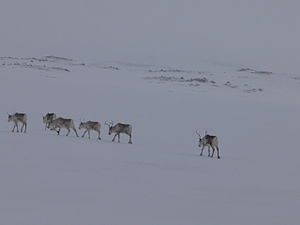
Island / Økonomi / Turisme
Rensdyrflok mellem Egilsstaðir og Mývatn
Island er en nordisk europæisk østat, der ligger, hvor Nordatlanten møder Ishavet på den midtatlantiske ryg. Landet har 364.260 indbyggere og et areal på 103.000 km², hvoraf landarealet udgør 100.250 km², hvilket gør det til Europas tyndest befolkede land. Landets hovedstad og største by er Reykjavík, der sammen med de omgivende områder i den sydvestlige del af landet er hjemsted for to tredjedele af landets befolkning.